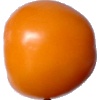
Label: Tomato Yellow 1